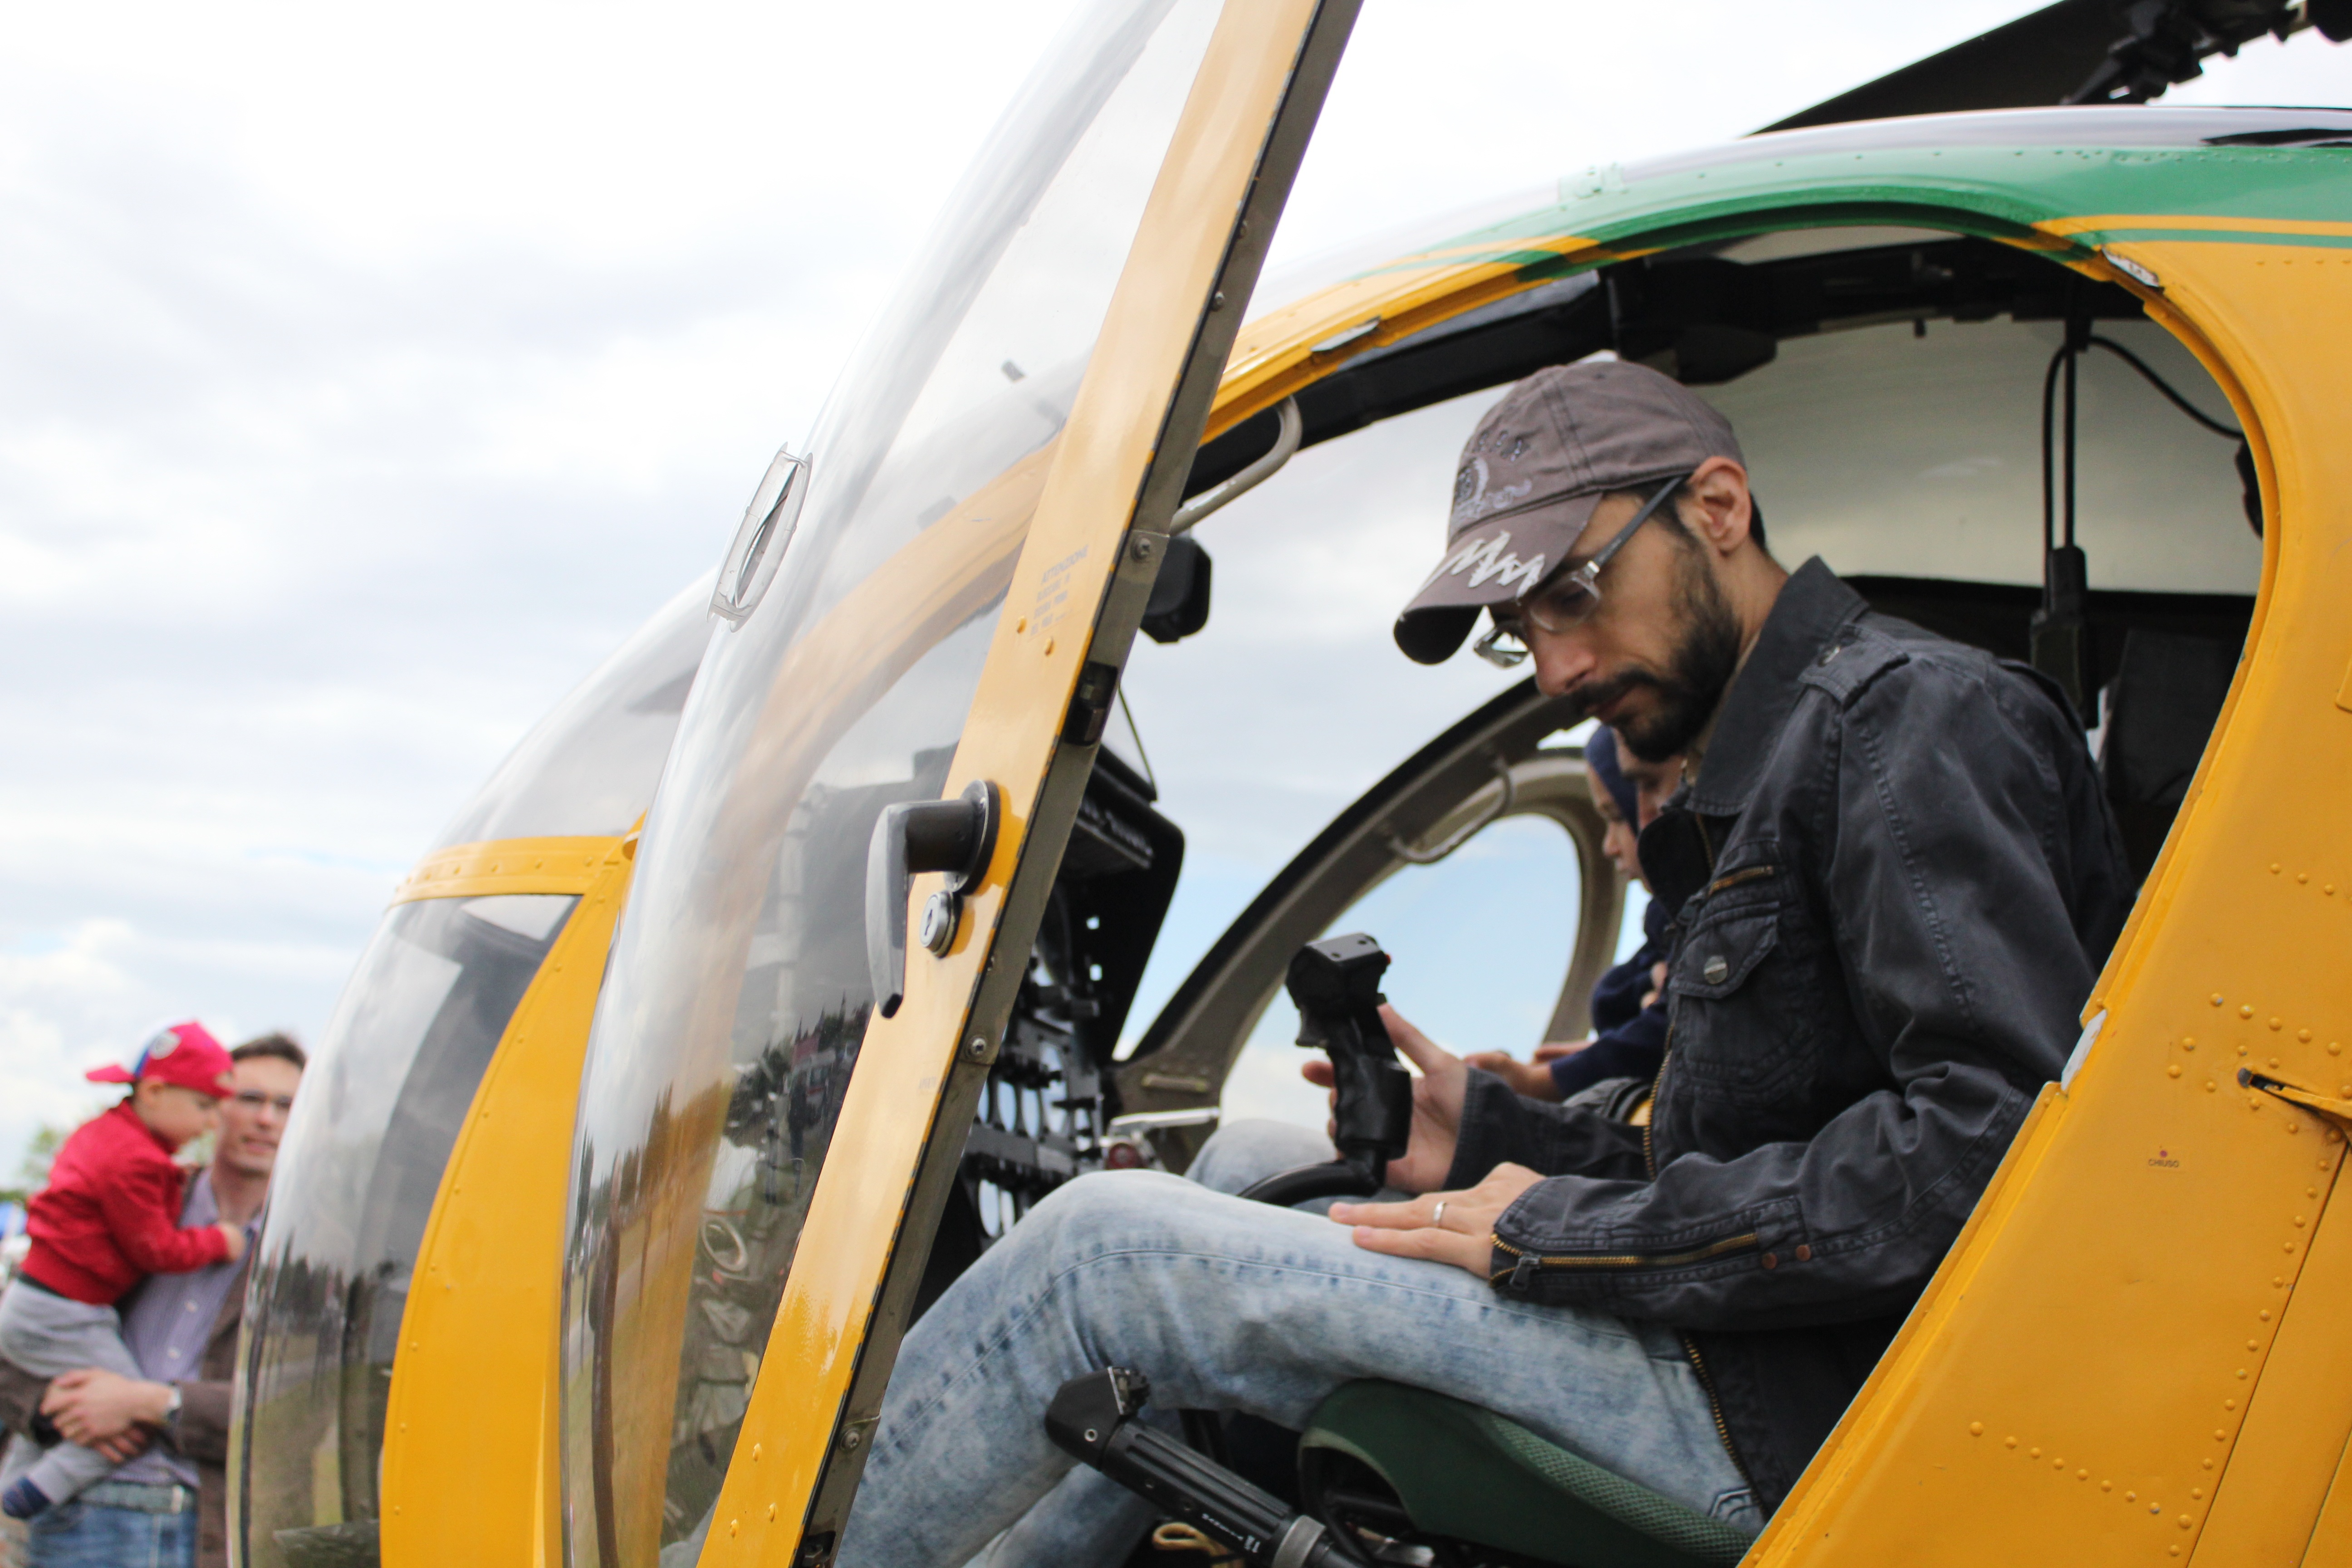
person, joystick, driving, aircraft, vehicle, aviation, cabin, flight, professional, profession, helicopter, pilot